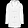
Label: Coat